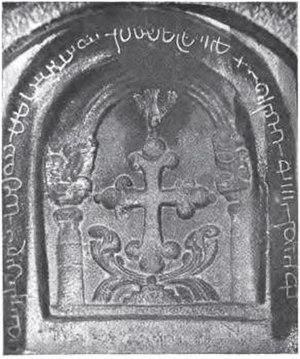
La Croix de Saint-Thomas est un très ancien symbole religieux des chrétiens orientaux de l’Inde du Sud. Tirant son origine de l’apôtre saint Thomas lui-même, elle fut en usage fréquent au Kerala jusqu’à l’arrivée des portugais et la latinisation forcée de l’Église qui s’ensuivit. Une croix en pierre noire datant du VIe ou VIIe siècle fut redécouverte en 1547 au mont Saint-Thomas, à Mylapore, et est devenue progressivement l’emblème du christianisme en Inde.